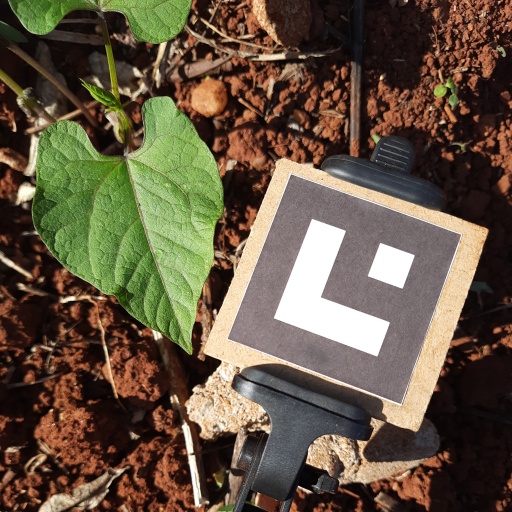
Observations: wavy surface, no eating holes, under sunlight